Achaemenid music

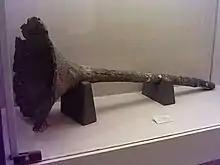
A Karnay metal trumpet, dating to of the Achaemenid Empire

The Achaemenid Empire, a major state of ancient Iran, lasted from 550 BCE to 330 BCE, in which music played a prominent role.